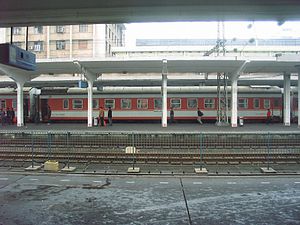
Zhuzhou / Trafik
Perroner på Zhuzhous jernbanestation
Zhuzhou er en kinesisk by på præfekturniveau ved floden Xiangjiang i provinsen Hunan i det sydlige Kina. Præfekturet har et areal på 11,262 km² og en befolkning på 3,8 millioner mennesker.